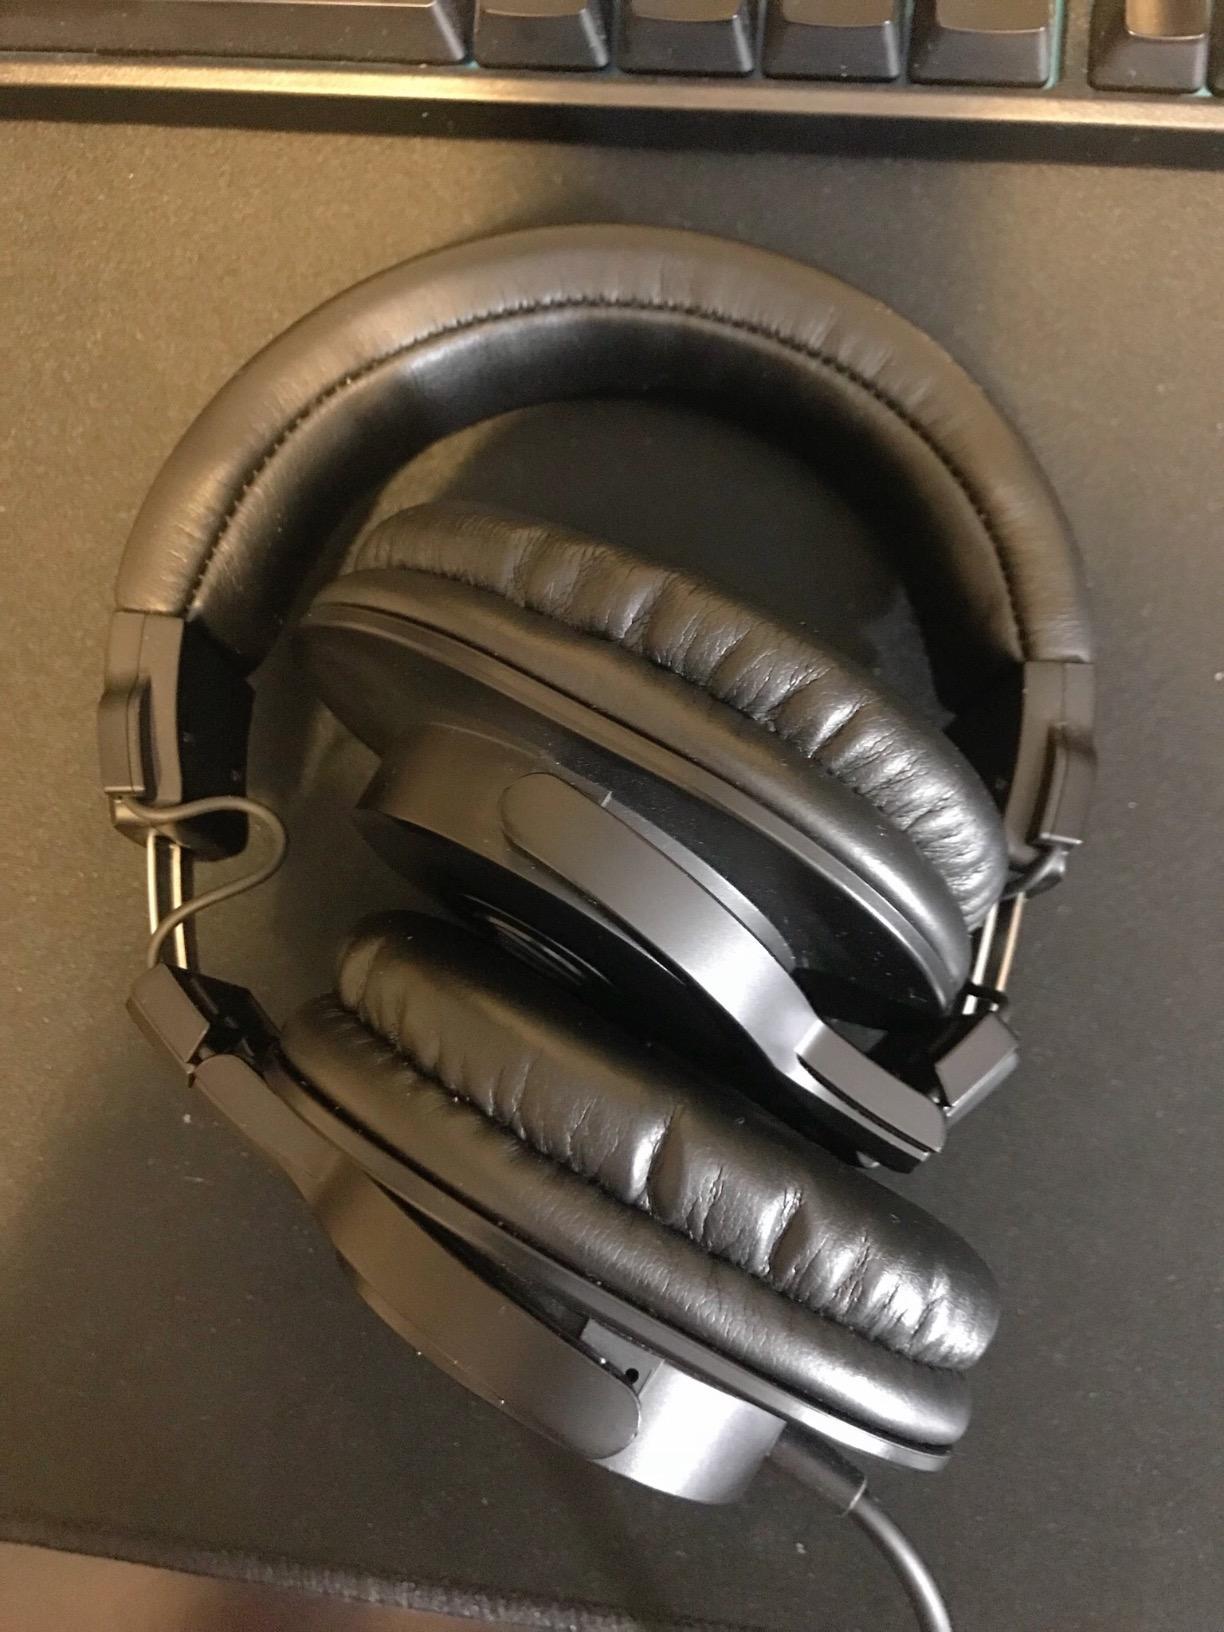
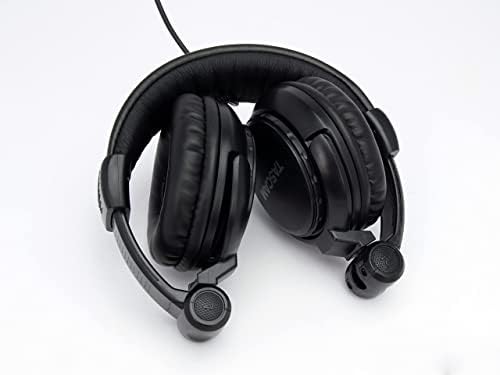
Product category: headphones
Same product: no